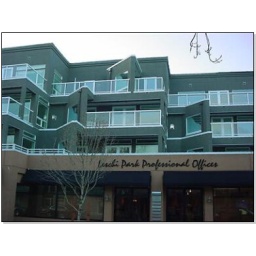
This is the Unit in the center of the pictures. 3rd floor in four story building